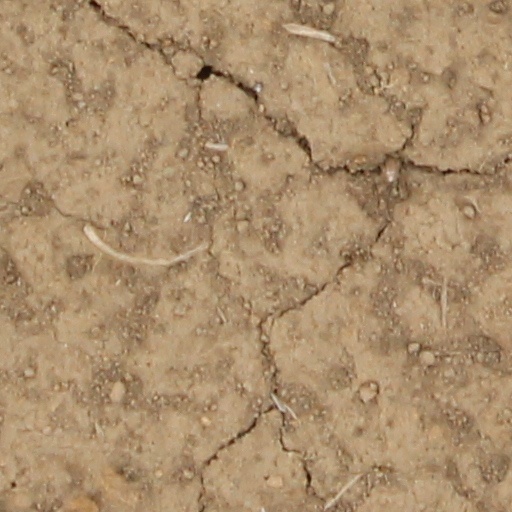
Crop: wheat